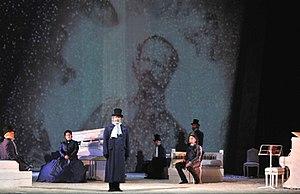
Risorgimento! est un opéra en un acte de Lorenzo Ferrero sur un livret italien de Dario Oliveri, basé sur une idée dramatique du compositeur. L'œuvre a été achevée en 2010 et créé au Teatro Comunale di Modena le 26 mars 2011.